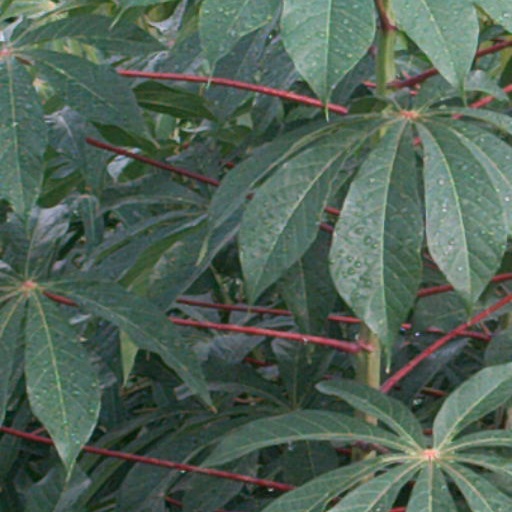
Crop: cassava